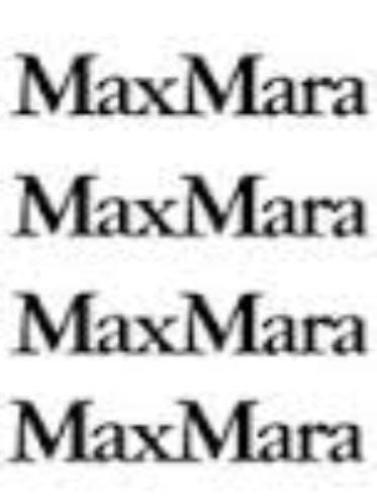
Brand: max mara
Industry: Clothes